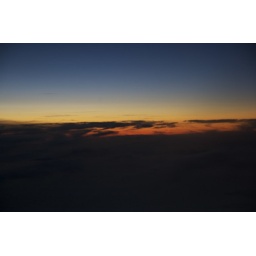
view from plane window , susnet , heading over Dubai